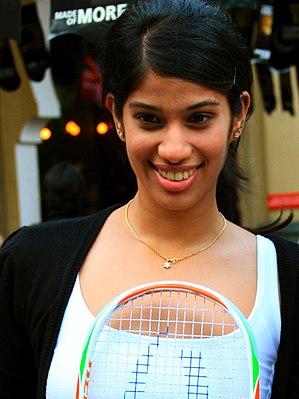
Joshna Chinappa, née le 15 septembre 1986 à Chennai est une joueuse professionnelle de squash représentant l'Inde. Elle atteint, en juillet 2016, la dixième place mondiale sur le circuit international, son meilleur classement. Elle est championne d'Asie en 2017 en s'imposant face à sa compatriote Dipika Pallikal et en 2019 s’imposant face à Annie Au. Elle est championne d'Inde à de multiples reprises entre 2001 et 2020.